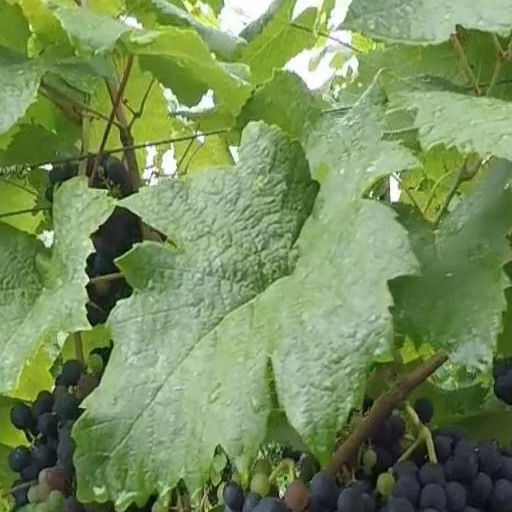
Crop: grape